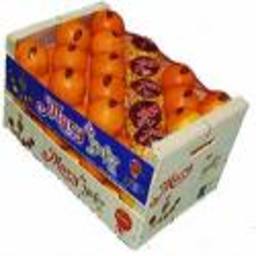
Label: Orange